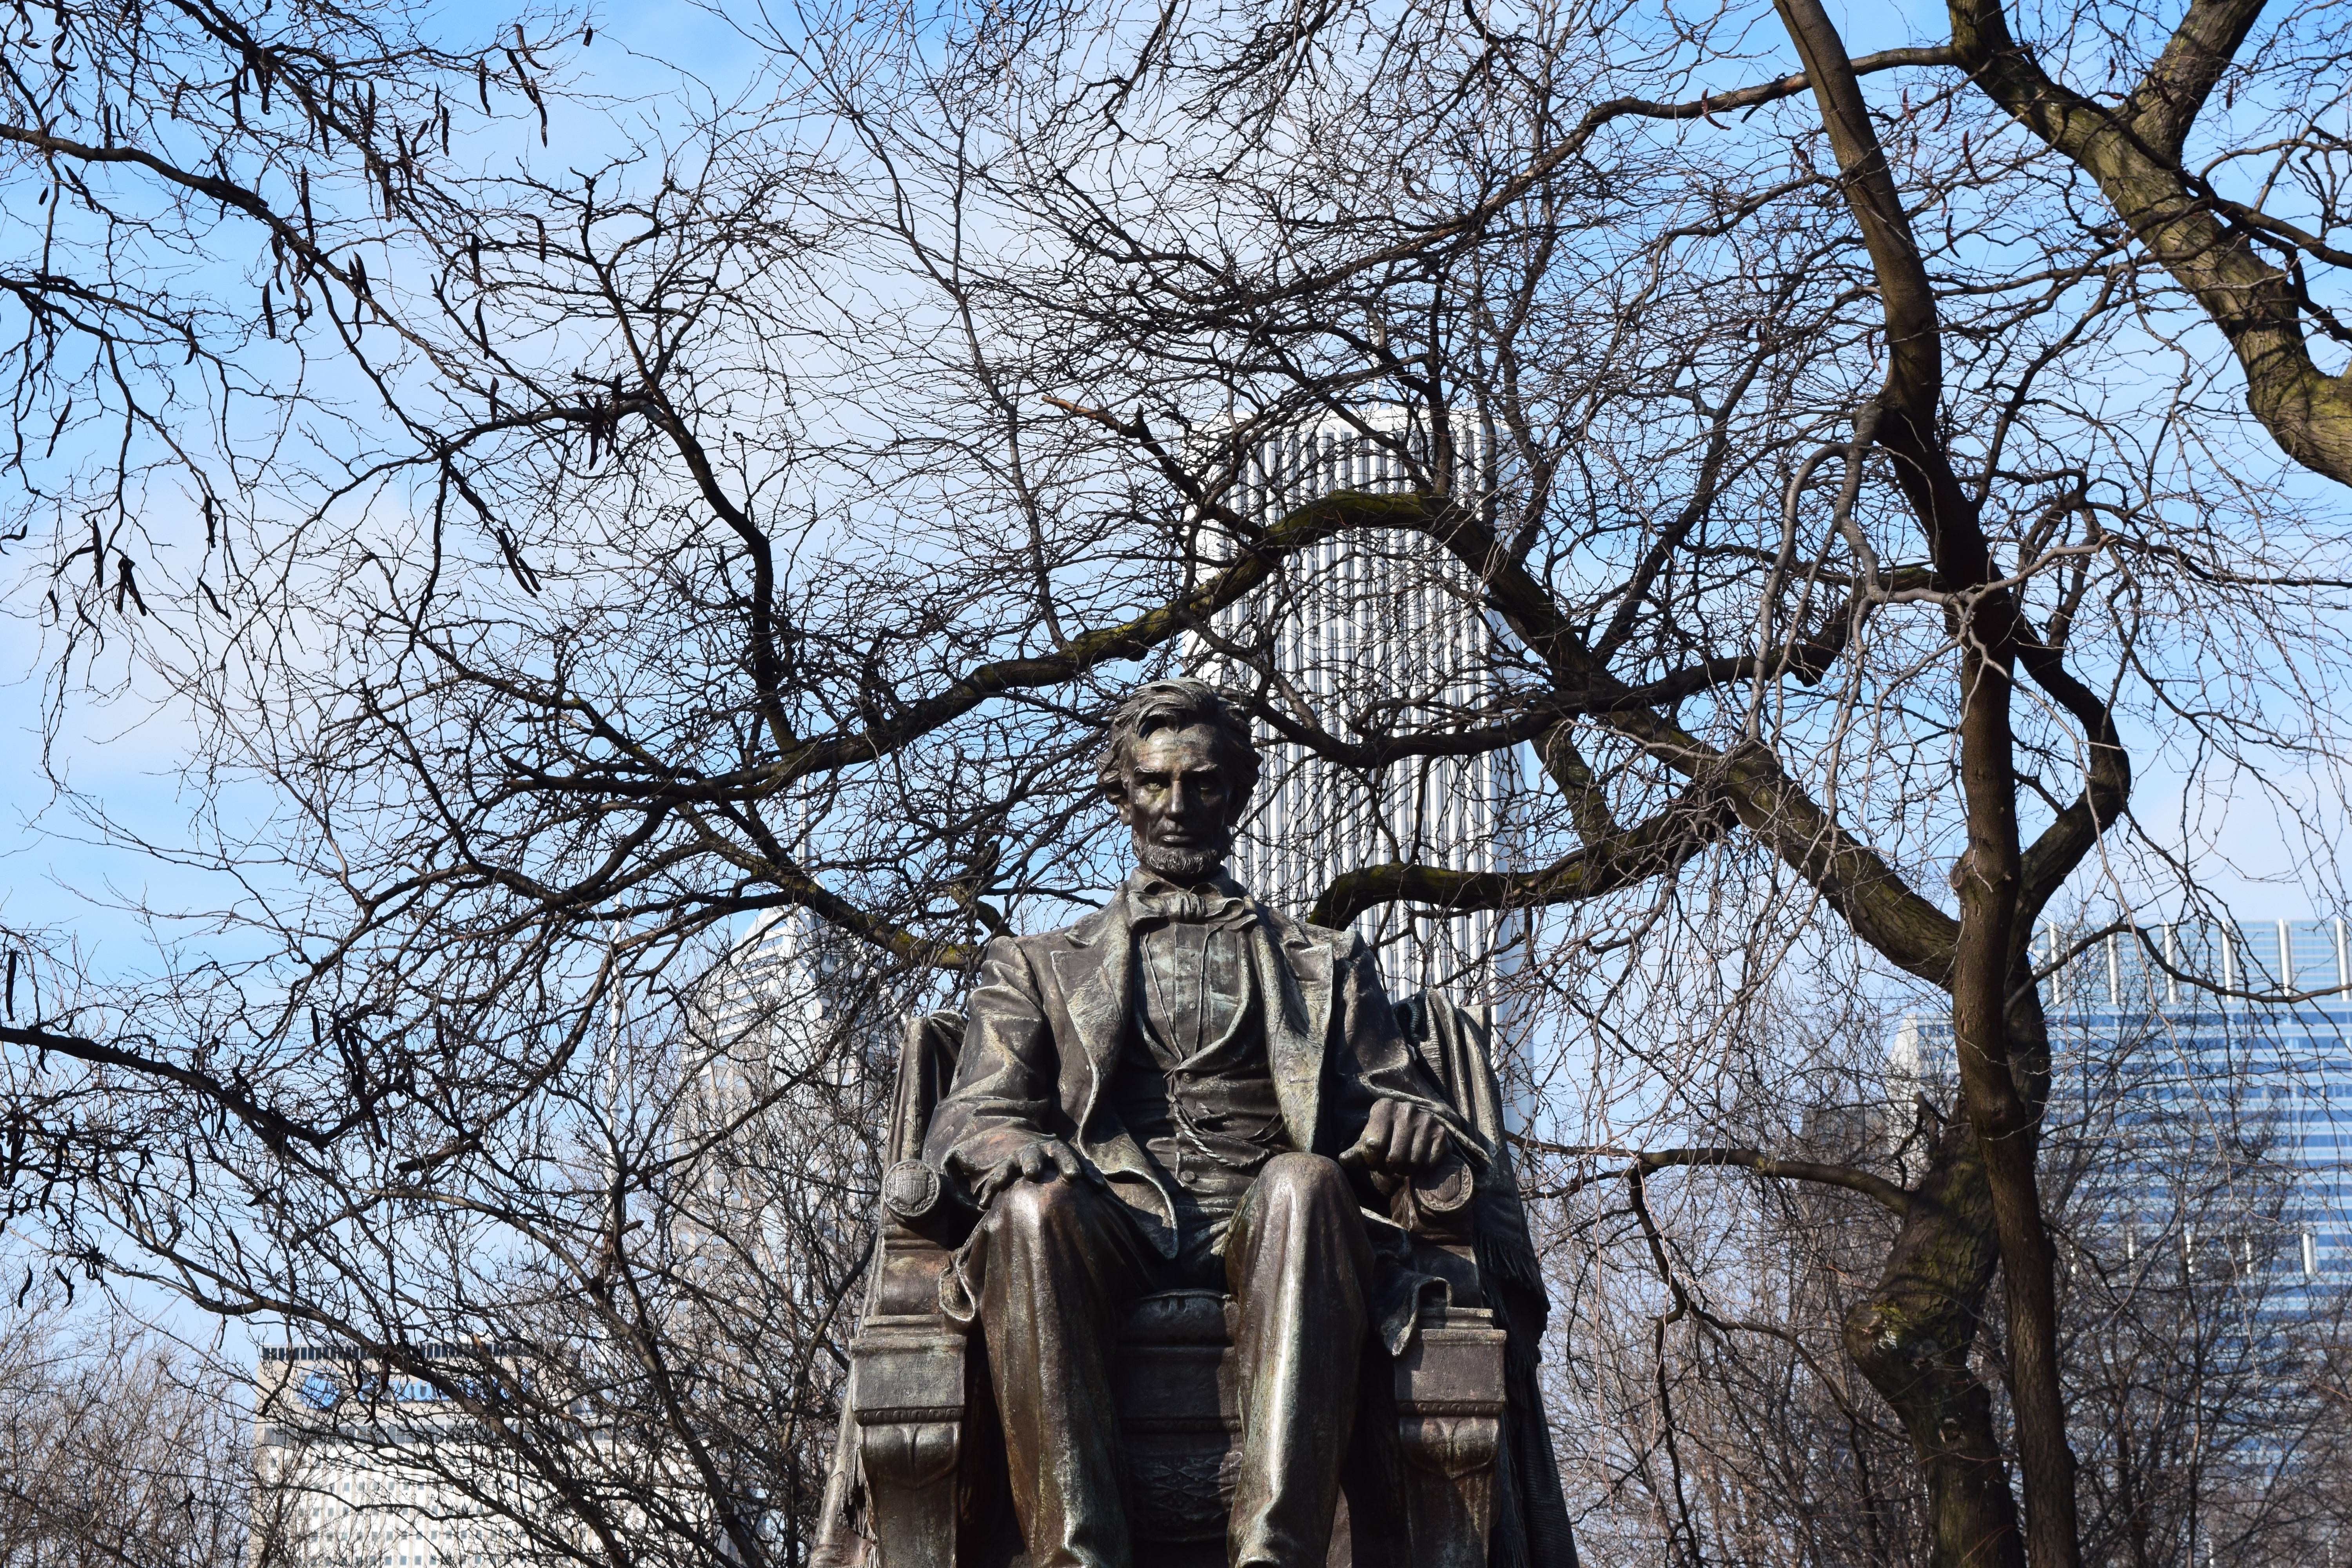
tree, branch, winter, plant, monument, statue, spring, park, sculpture, temple, woody plant